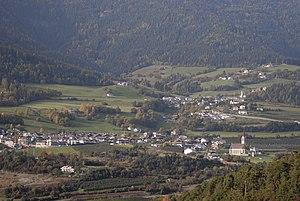
Velturno est une commune italienne d'environ 2 900 habitants située dans la province autonome de Bolzano dans la région du Trentin-Haut-Adige dans le nord-est de l'Italie.